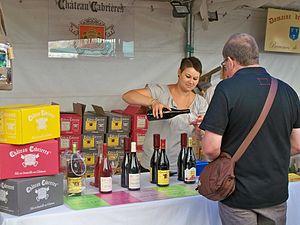
Stand à la Fête de la Véraison de Chateauneuf du Pape, Vaucluse, France
Le châteauneuf-du-pape est un vin d'appellation d'origine contrôlée produit sur les communes de Châteauneuf-du-Pape, d'Orange, de Bédarrides, de Sorgues et de Courthézon, en Vaucluse.